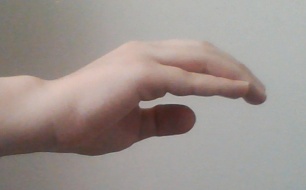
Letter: jeem